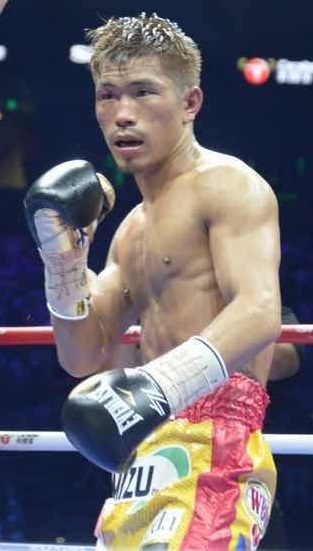
โช คิมูระ

|name=โช คิมูระ
|image=Sho Kimura.jpg
|imagesize=140px
|caption=คิมูระ ใน พ.ศ. 2560
|realname=โช คิมูระ
|weight=ฟลายเวท
|height=165 เซนติเมตร
|reach=169 เซนติเมตร
|nationality=ญี่ปุ่น
|birth_place=คูมางายะ|คูมางายะ,จังหวัดไซตามะ, ประเทศญี่ปุ่น
|style=ดั้งเดิม
|total=24 สถิติการชก boxrec.com
|wins=19
|KO=12
|losses=3
|draws=2
โช คิมูระ () นักมวยสากลชาวญี่ปุ่น เป็นอดีตแชมป์โลก WBO รุ่นฟลายเวท ตั้งแต่ พ.ศ. 2560 จนถึง พ.ศ. 2561
==ประวัติ==
==เกียรติประวัติ==
*แชมป์ WBO Asia Pacific รุ่นฟลายเวท
**ชิง (ที่ว่าง), 23 พฤศจิกายน 2559 ชนะคะแนน มาซาฮิโร ซากาโมโตะ () ที่ซาไนเวิร์กซูมิโยชิสปอร์ตเซนเตอร์ โอซากะ ประเทศญี่ปุ่น
*แชมป์โลก WBO รุ่นฟลายเวท
**ชิง, 28 กรกฎาคม 2560 ชนะทีเคโอยก 11 โจว ซื่อหมิง () ที่ศูนย์กีฬาแห่งตะวันออกเซี่ยงไฮ้ เซี่ยงไฮ้ ประเทศจีน
**ป้องกันครั้งที่ 1, 31 ธันวาคม 2560 ชนะทีเคโอยก 9 โทชิยูกิ อิงาราชิ () ที่ศูนย์กีฬาในร่มอเนกประสงค์เขตโอตะ โตเกียว ประเทศญี่ปุ่น
**ป้องกันครั้งที่ 2, 27 กรกฎาคม 2561 ชนะน็อกยก 6 โฟรอิลัน ซาลูดาร์ () ที่สนามกีฬาในร่มชิงเต่ากัวเซิน ชิงเต่า ประเทศจีน
**เสียแชมป์, 24 กันยายน 2561 แพ้คะแนน โคเซ ทานากะ () ที่ทาเกดะเทวะโอเชียนอารีนา นาโงยะ ประเทศญี่ปุ่น
*แชมป์ OPBF Silver รุ่นไลท์ฟลายเวท
**ชิง (ที่ว่าง), 30 มีนาคม 2562 ชนะน็อกยก 3 ปิ๊กมี่ ก่อเกียรติยิม () ที่สนามกีฬาพูทัว เซี่ยงไฮ้ ประเทศจีน
*ชิงแชมป์ต่อไปนี้แต่ไมสำเร็จ
**ชิงแชมป์โลก WBA รุ่นไลท์ฟลายเวท, 26 พฤษภาคม 2562 แพ้คะแนน การ์โลส กาญิญซาเลส () ที่สนามกีฬาในร่มฝู่โจว ฝู่โจว ประเทศจีน
** ชิงแชมป์ว่าง WBA International รุ่นฟลายเวท, 25 มกราคม 2566 เสมอกับ อู่หลัน ตูเลฮาซี (จีน) ที่สเปซพลัส แบงค็อก RCA เขตห้วยขวาง กรุงเทพมหานคร ประเทศไทย
==อ้างอิง==
==แหล่งข้อมูลอื่น==
* วิดีโอการชกของโช คิมูระ ยูทูบ

หมวดหมู่:นักมวยสากลชาวญี่ปุ่น
หมวดหมู่:แชมป์โลก WBO
หมวดหมู่:แชมป์ OPBF
หมวดหมู่:บุคคลจากคูมางายะ